Australia at the 2012 Summer Paralympics

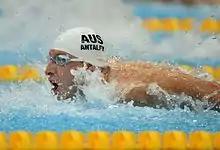
Antalfy at the 2012 London Paralympics

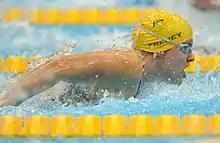
Jacqueline Freney at the 2012 London Paralympics

Support staff – Administration – Karyn Burgess (Section Manager); Coaches – Brendan Keogh (Head), Angelo Basalo, Tom Davis, Michael Freney, Rob Hindmarsh, Jon O'Neil-Shaw, Chris Phillips, Bash Zidan; Personal Care Attendant – Tara Andrews; Physiotherapist – David Spurrier, Jo Evershed; Sport Scientists – Brendan Burkett, Sacha Fulton; Soft tissue therapist – Penny Will; Psychologist – Jason Patchell